Billy Bishop Toronto City Airport

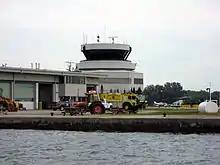
Control tower and fire station

The airport terminal, located on the island, has since 2015 been connected to mainland Toronto by a pedestrian tunnel.